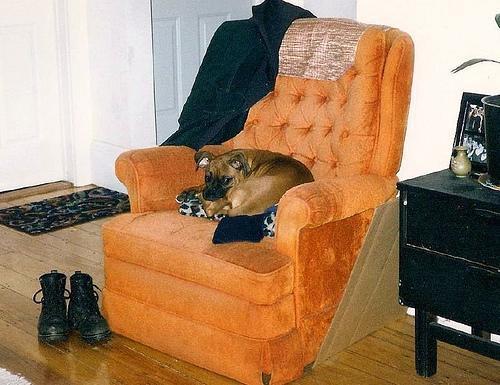
boxer